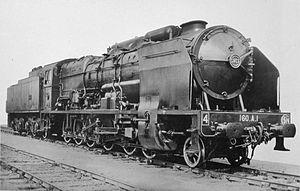
Locomotive SNCF type 160
La 4-160 A 1 était un prototype de locomotive à vapeur qui fut étudié par la Compagnie du chemin de fer de Paris à Orléans sous la direction d'André Chapelon en 1935. Ce fut l'unique Centipede de la SNCF.
Il s'agit des locomotives acquises par les anciennes compagnies et réformées avant la création de la SNCF le 1ᵉʳ janvier 1938.